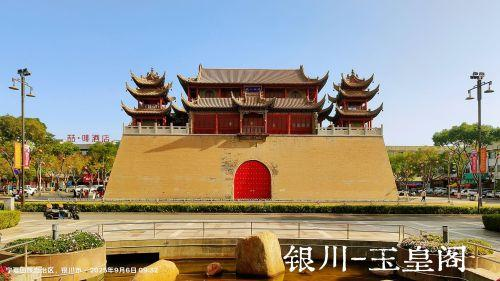
地标名称：银川市玉皇阁
所在城市：银川市·兴庆区